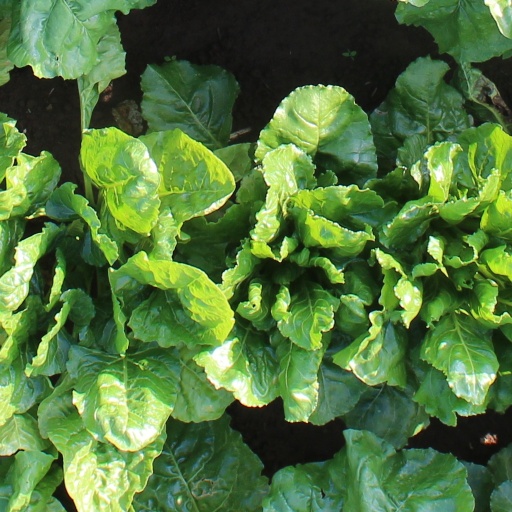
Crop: sugar beet